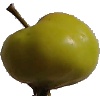
Label: Apple Red Yellow 2